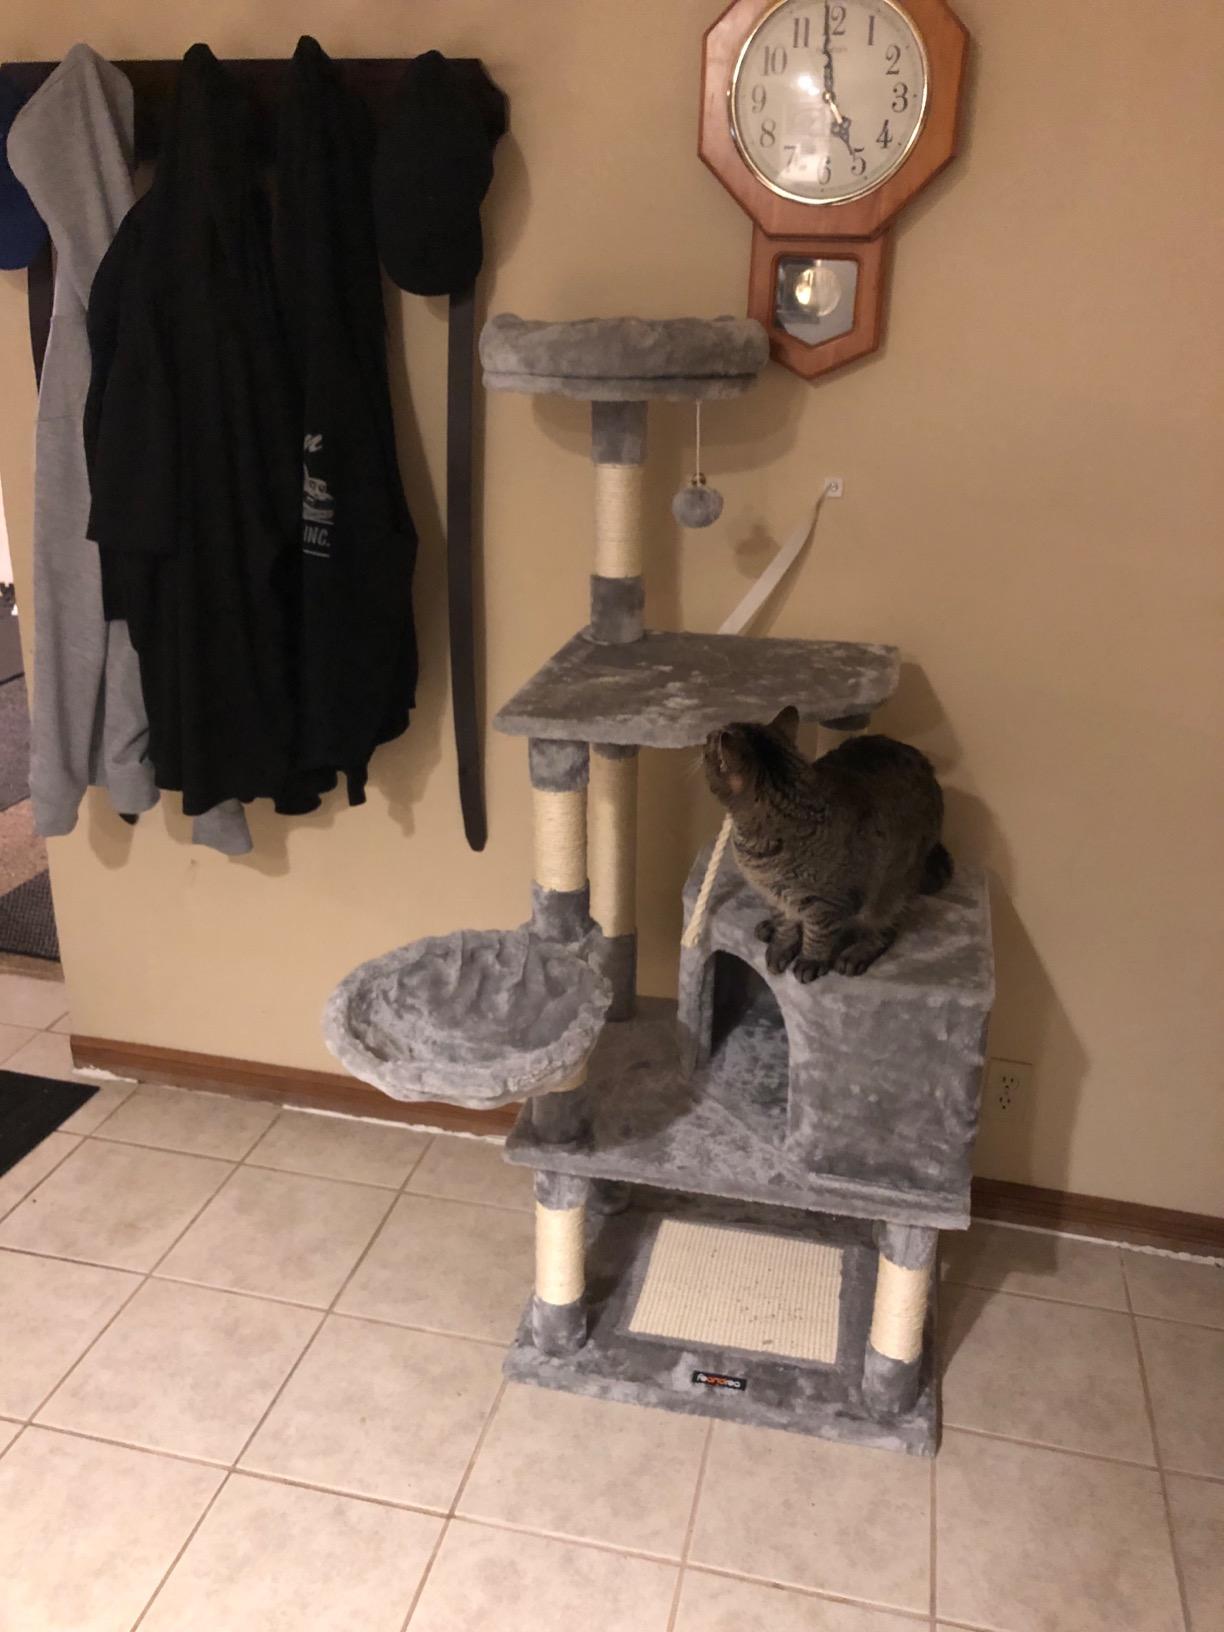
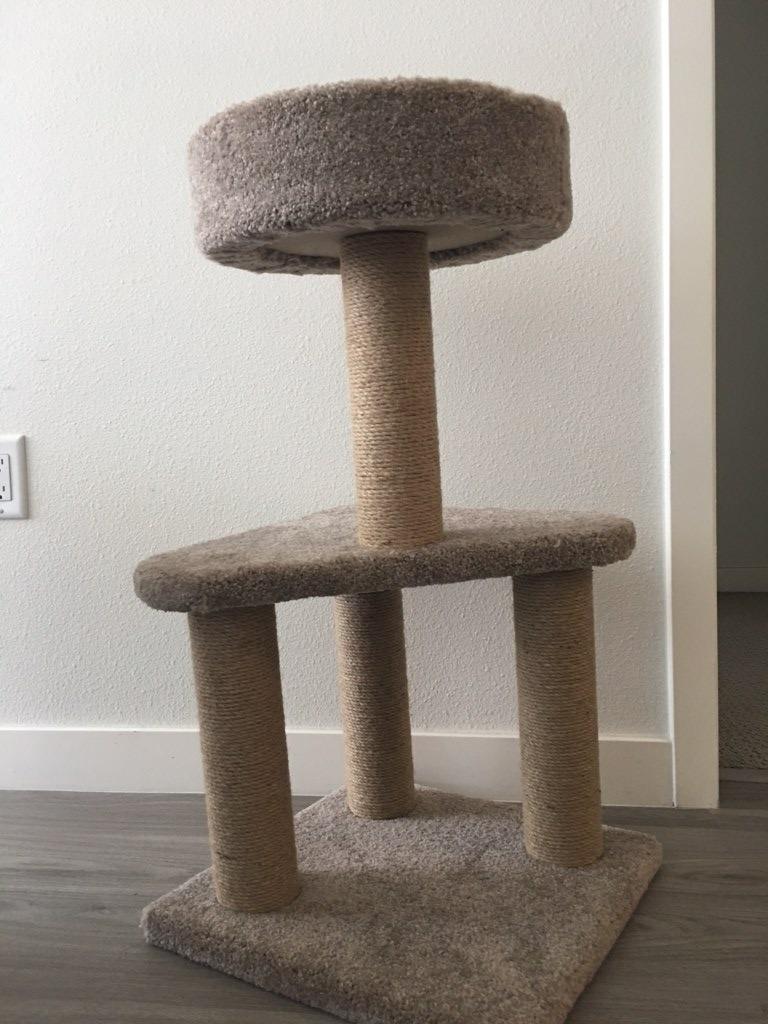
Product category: items_cat tree
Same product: no